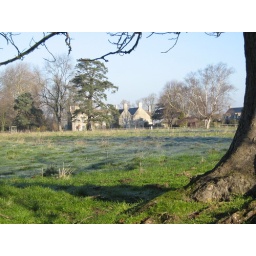
View of the manor house over a frosty field